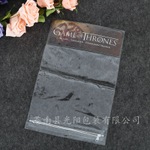
Label: plastic